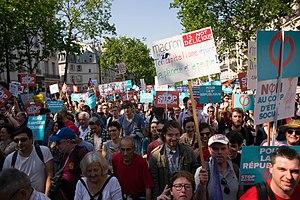
Manifestation organisée par La France insoumise (LFI) le 5 mai 2018 et intitulée «
Cet article traite des prises de position d'Emmanuel Macron, élu président de la République française en 2017.
François Ruffin, né le 18 octobre 1975 à Calais, est un journaliste, essayiste, documentariste et homme politique français.
Emmanuel Macron [emanɥɛl makʁɔ̃], né le 21 décembre 1977 à Amiens, est un haut fonctionnaire, banquier d'affaires et homme d'État français. Il est président de la République française depuis le 14 mai 2017.